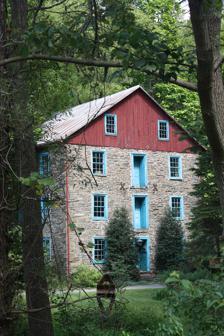
Building: Stein Mill
Country: United States of America
Year built: 1816
United States historic place Stein Mill U.S. National Register of Historic Places Stein Mill. September 2013. Show map of Pennsylvania Show map of the United States Location Pennsylvania Route 737 at Mill Creek, Greenwich Township, Pennsylvania Coordinates 40°33′11″N 75°48′12″W / 40.55306°N 75.80333°W / 40.55306; -75.80333 Area 2.5 acres (1.0 ha) Built 1857 Architectural style Federal MPS Gristmills in Berks County MPS NRHP reference No. 90001632 Added to NRHP November 8, 1990 Stein Mill is a historic grist mill located in Greenwich Township , Berks County, Pennsylvania .  The mill was built in 1857, and is a 3 1/2-story banked stone building measuring 37 feet, 4 inches, wide by 45 feet, 9 inches, deep.  Also on the property is the miller's house; a stone dwelling with the oldest section dating back to about 1816. It operated as a merchant mill until 1899. It was listed on the National Register of Historic Places in 1990. Gallery Miller's house Bridge over mill creek References